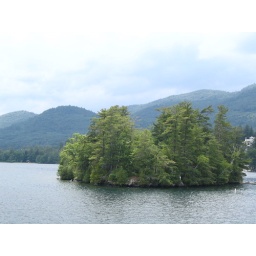
lake geroge has crystal clear water lake with small islands in it.